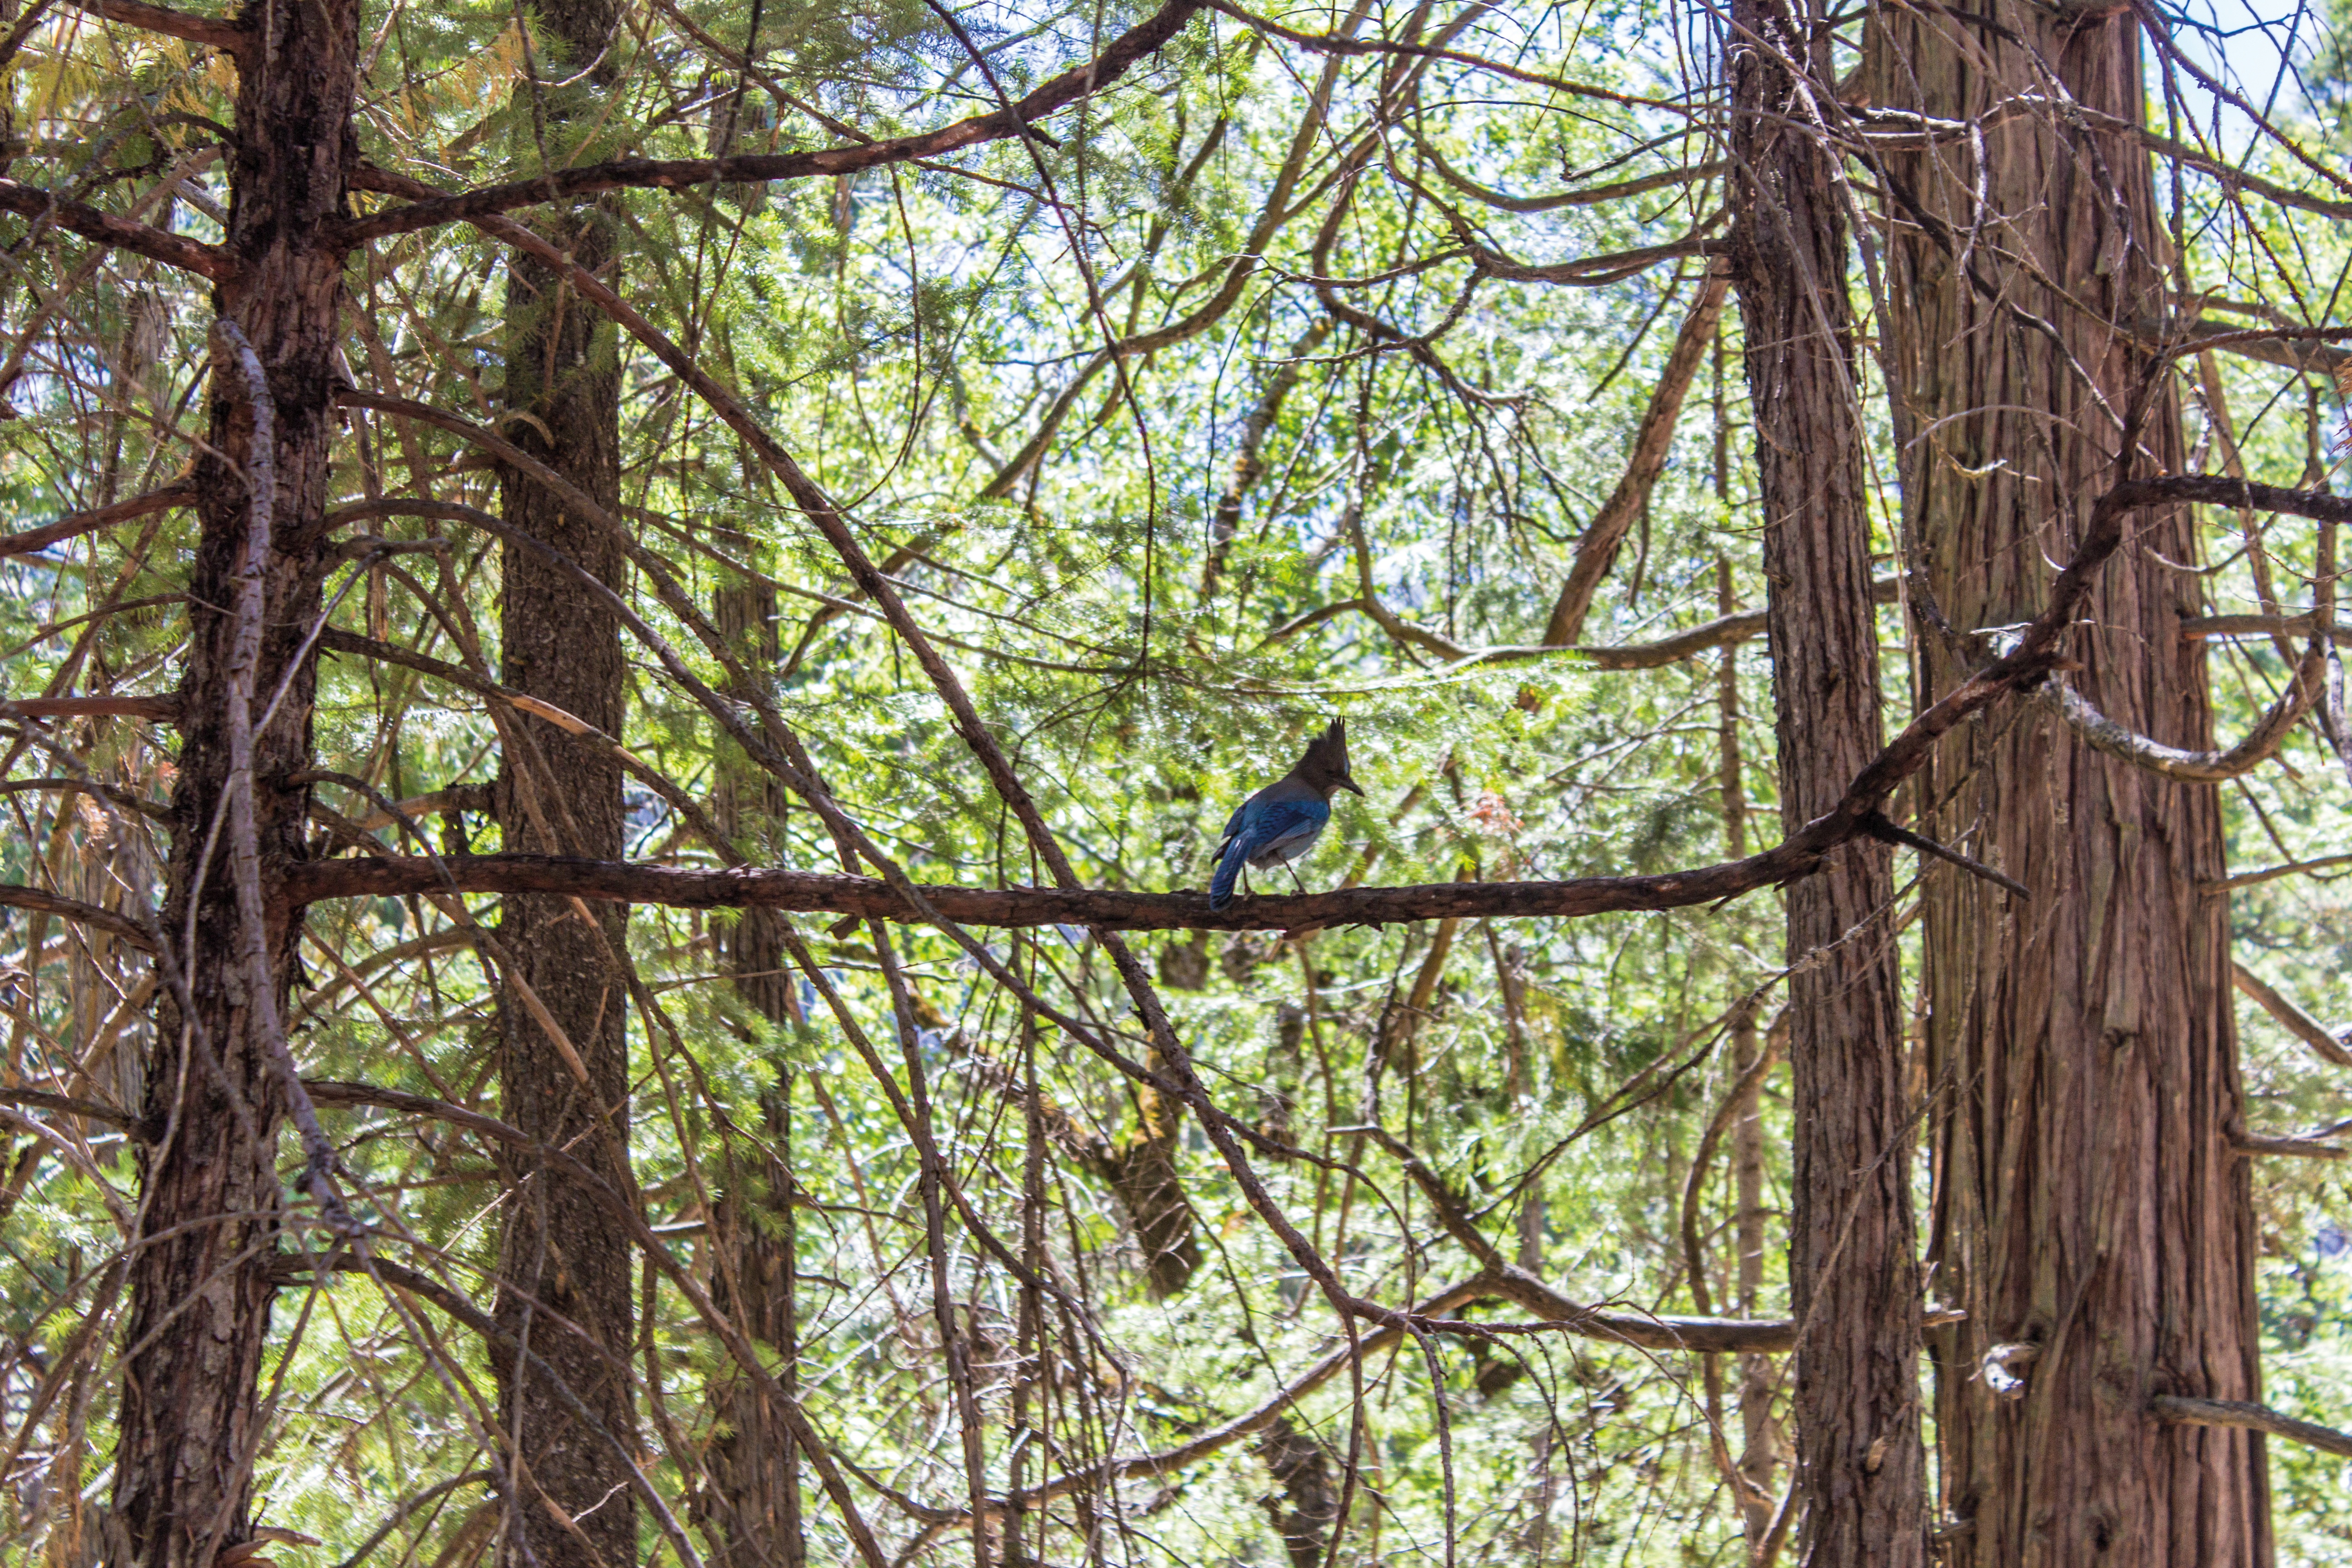
tree, forest, wilderness, branch, bird, leaf, trunk, wildlife, jungle, natural, blue, trees, rainforest, deciduous, woodland, habitat, woodpecker, ecosystem, biome, old growth forest, natural environment, temperate broadleaf and mixed forest, temperate coniferous forest